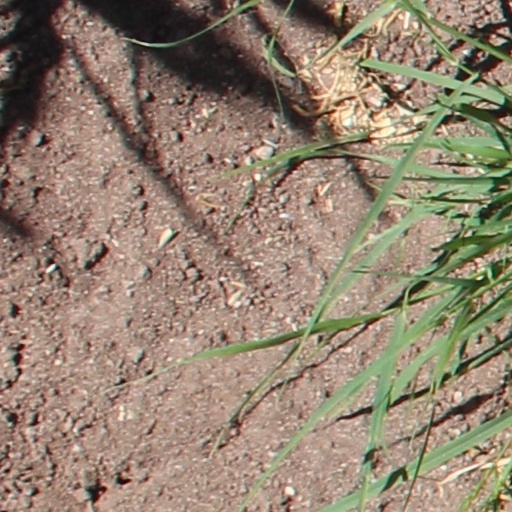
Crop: wheat